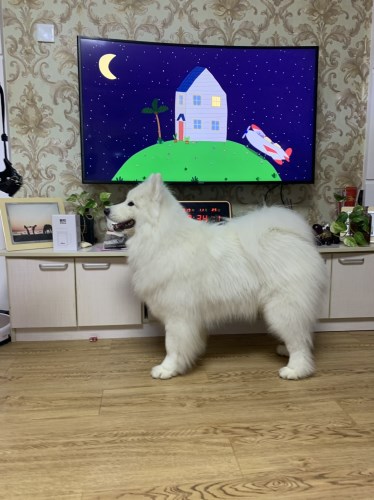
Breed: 2192-n000088-Samoyed